Arthur Clarence Pillsbury

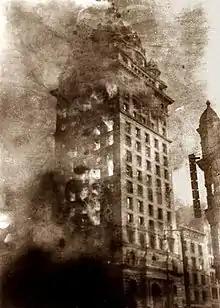
Pillsbury's photo of "The San Francisco Call" building burning on April 18, following the 1906 San Francisco earthquake

Arthur Clarence Pillsbury (1870–1946) was a United States photographer, inventor, and filmmaker, known through his innovations which extended human vision at a critical time in our history. Although many make the mistake of focusing on his sensational landscapes of Yosemite National Park, photos of the 1906 San Francisco earthquake, and time lapse photography of flowers, he had seen the potential of film for rapidly increasing our understanding in every part of science.